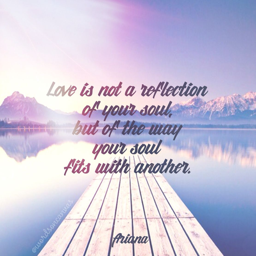
love is not a reflection of your soul , but of the way your soul fits with another .